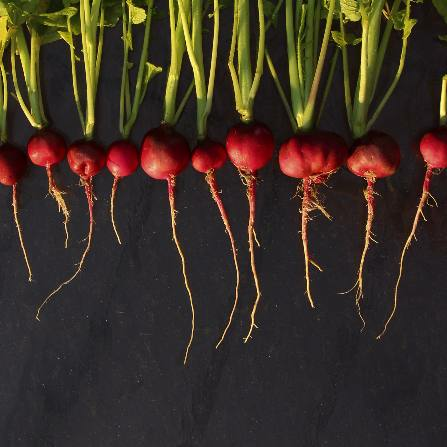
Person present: No